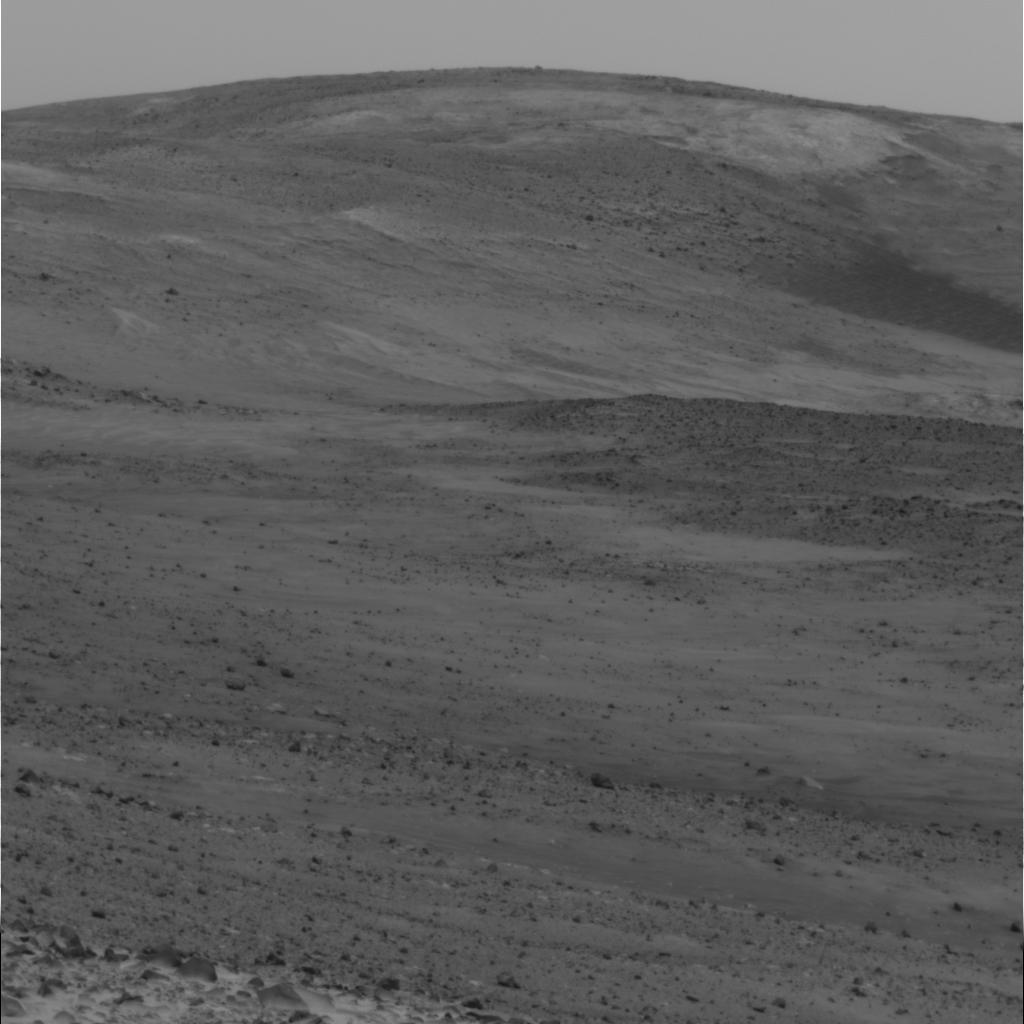
Surface features visible: Rock Outcrops, Float Rocks, Clasts, Soil, Distant Vista, Sky